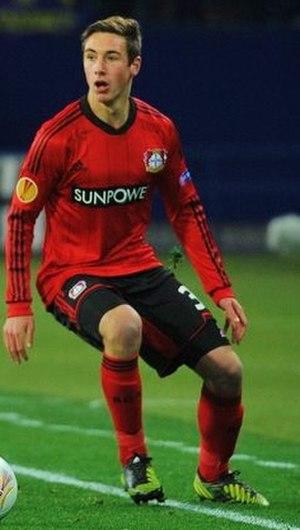
Dominik Kohr est un footballeur allemand né le 31 janvier 1994 à Trèves. Évoluant au poste de milieu défensif, il joue à l'Eintracht Francfort.